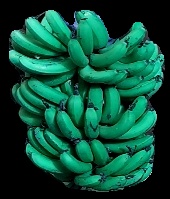
Variety: pachbale
Grade: grade3